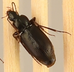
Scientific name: Calathus advena
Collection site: Rocky Mountains NEON (RMNP), plot RMNP_014